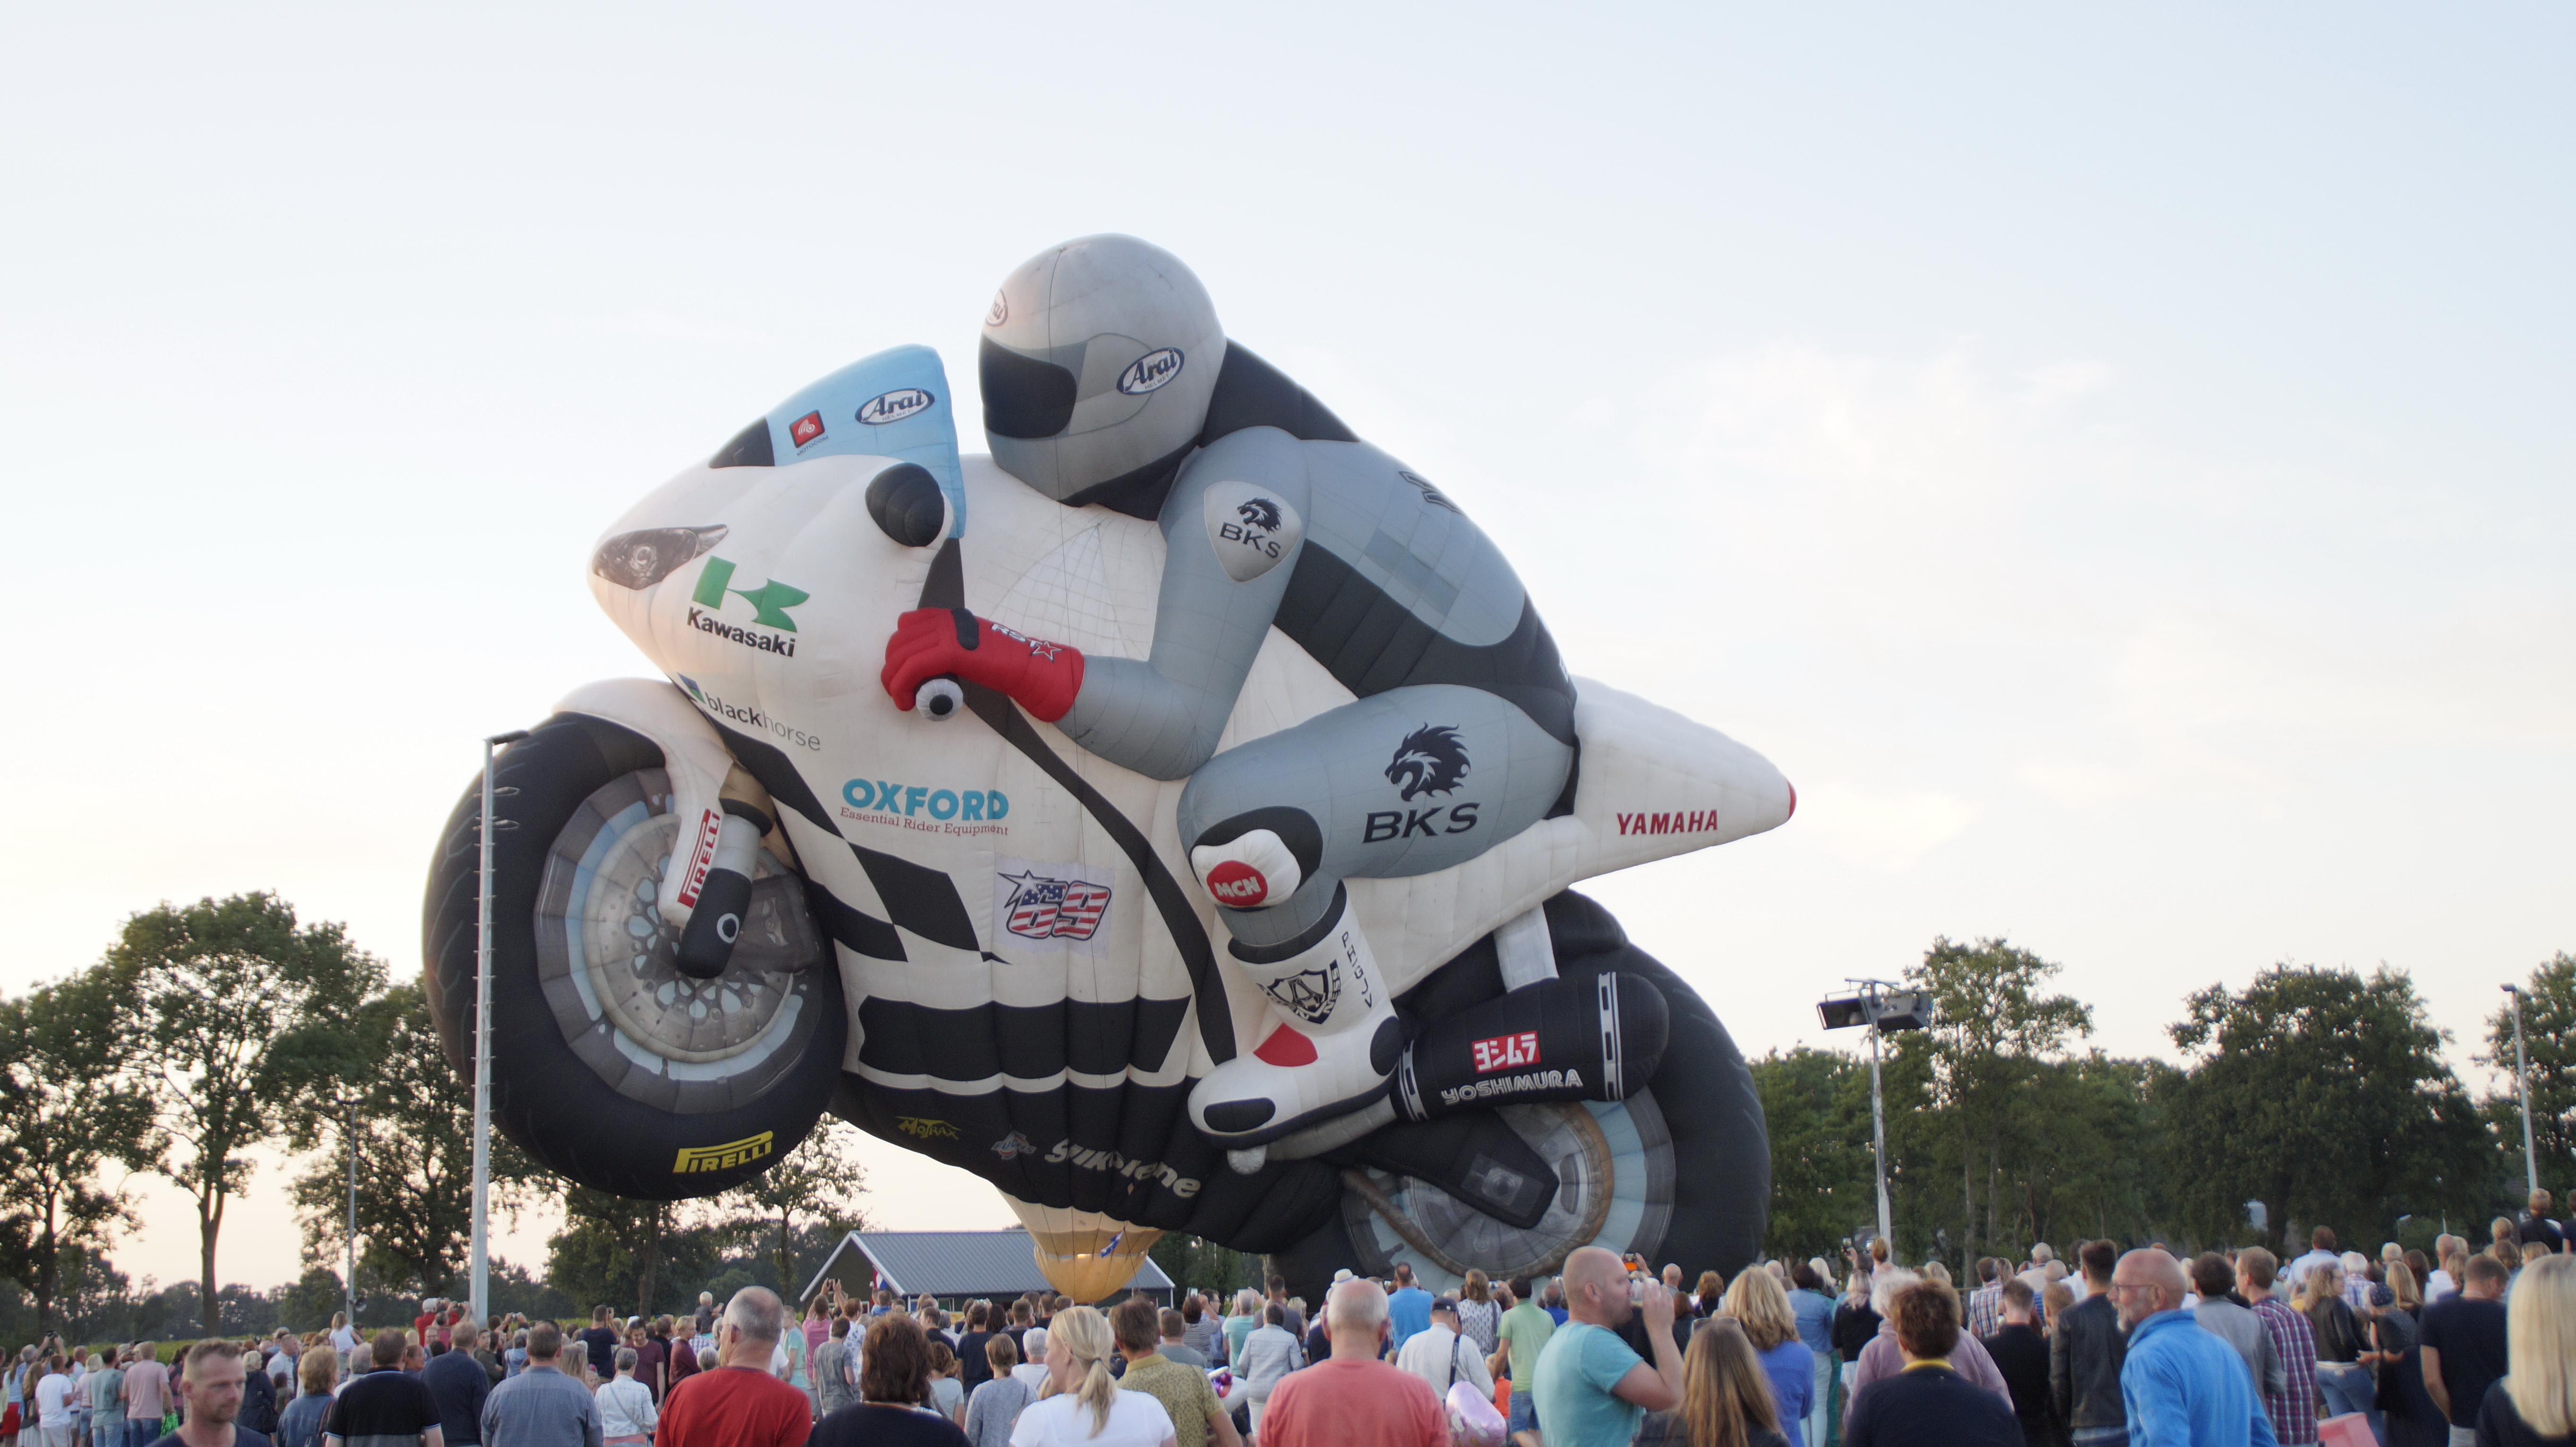
hot air balloon, festival, sky, motorcycling, vehicle, motorcycle, car, helmet, isle of man tt, stunt performer, personal protective equipment, racing, road racing, extreme sport, superbike racing, headgear, wheel, race, race track, stunt, motorcycle accessories, competition event, automotive wheel system